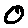
Label: 0